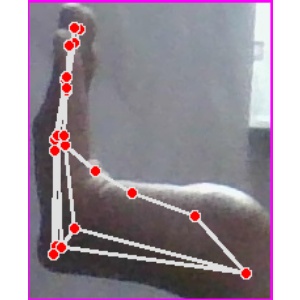
अक्षर: स